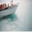
Label: ship